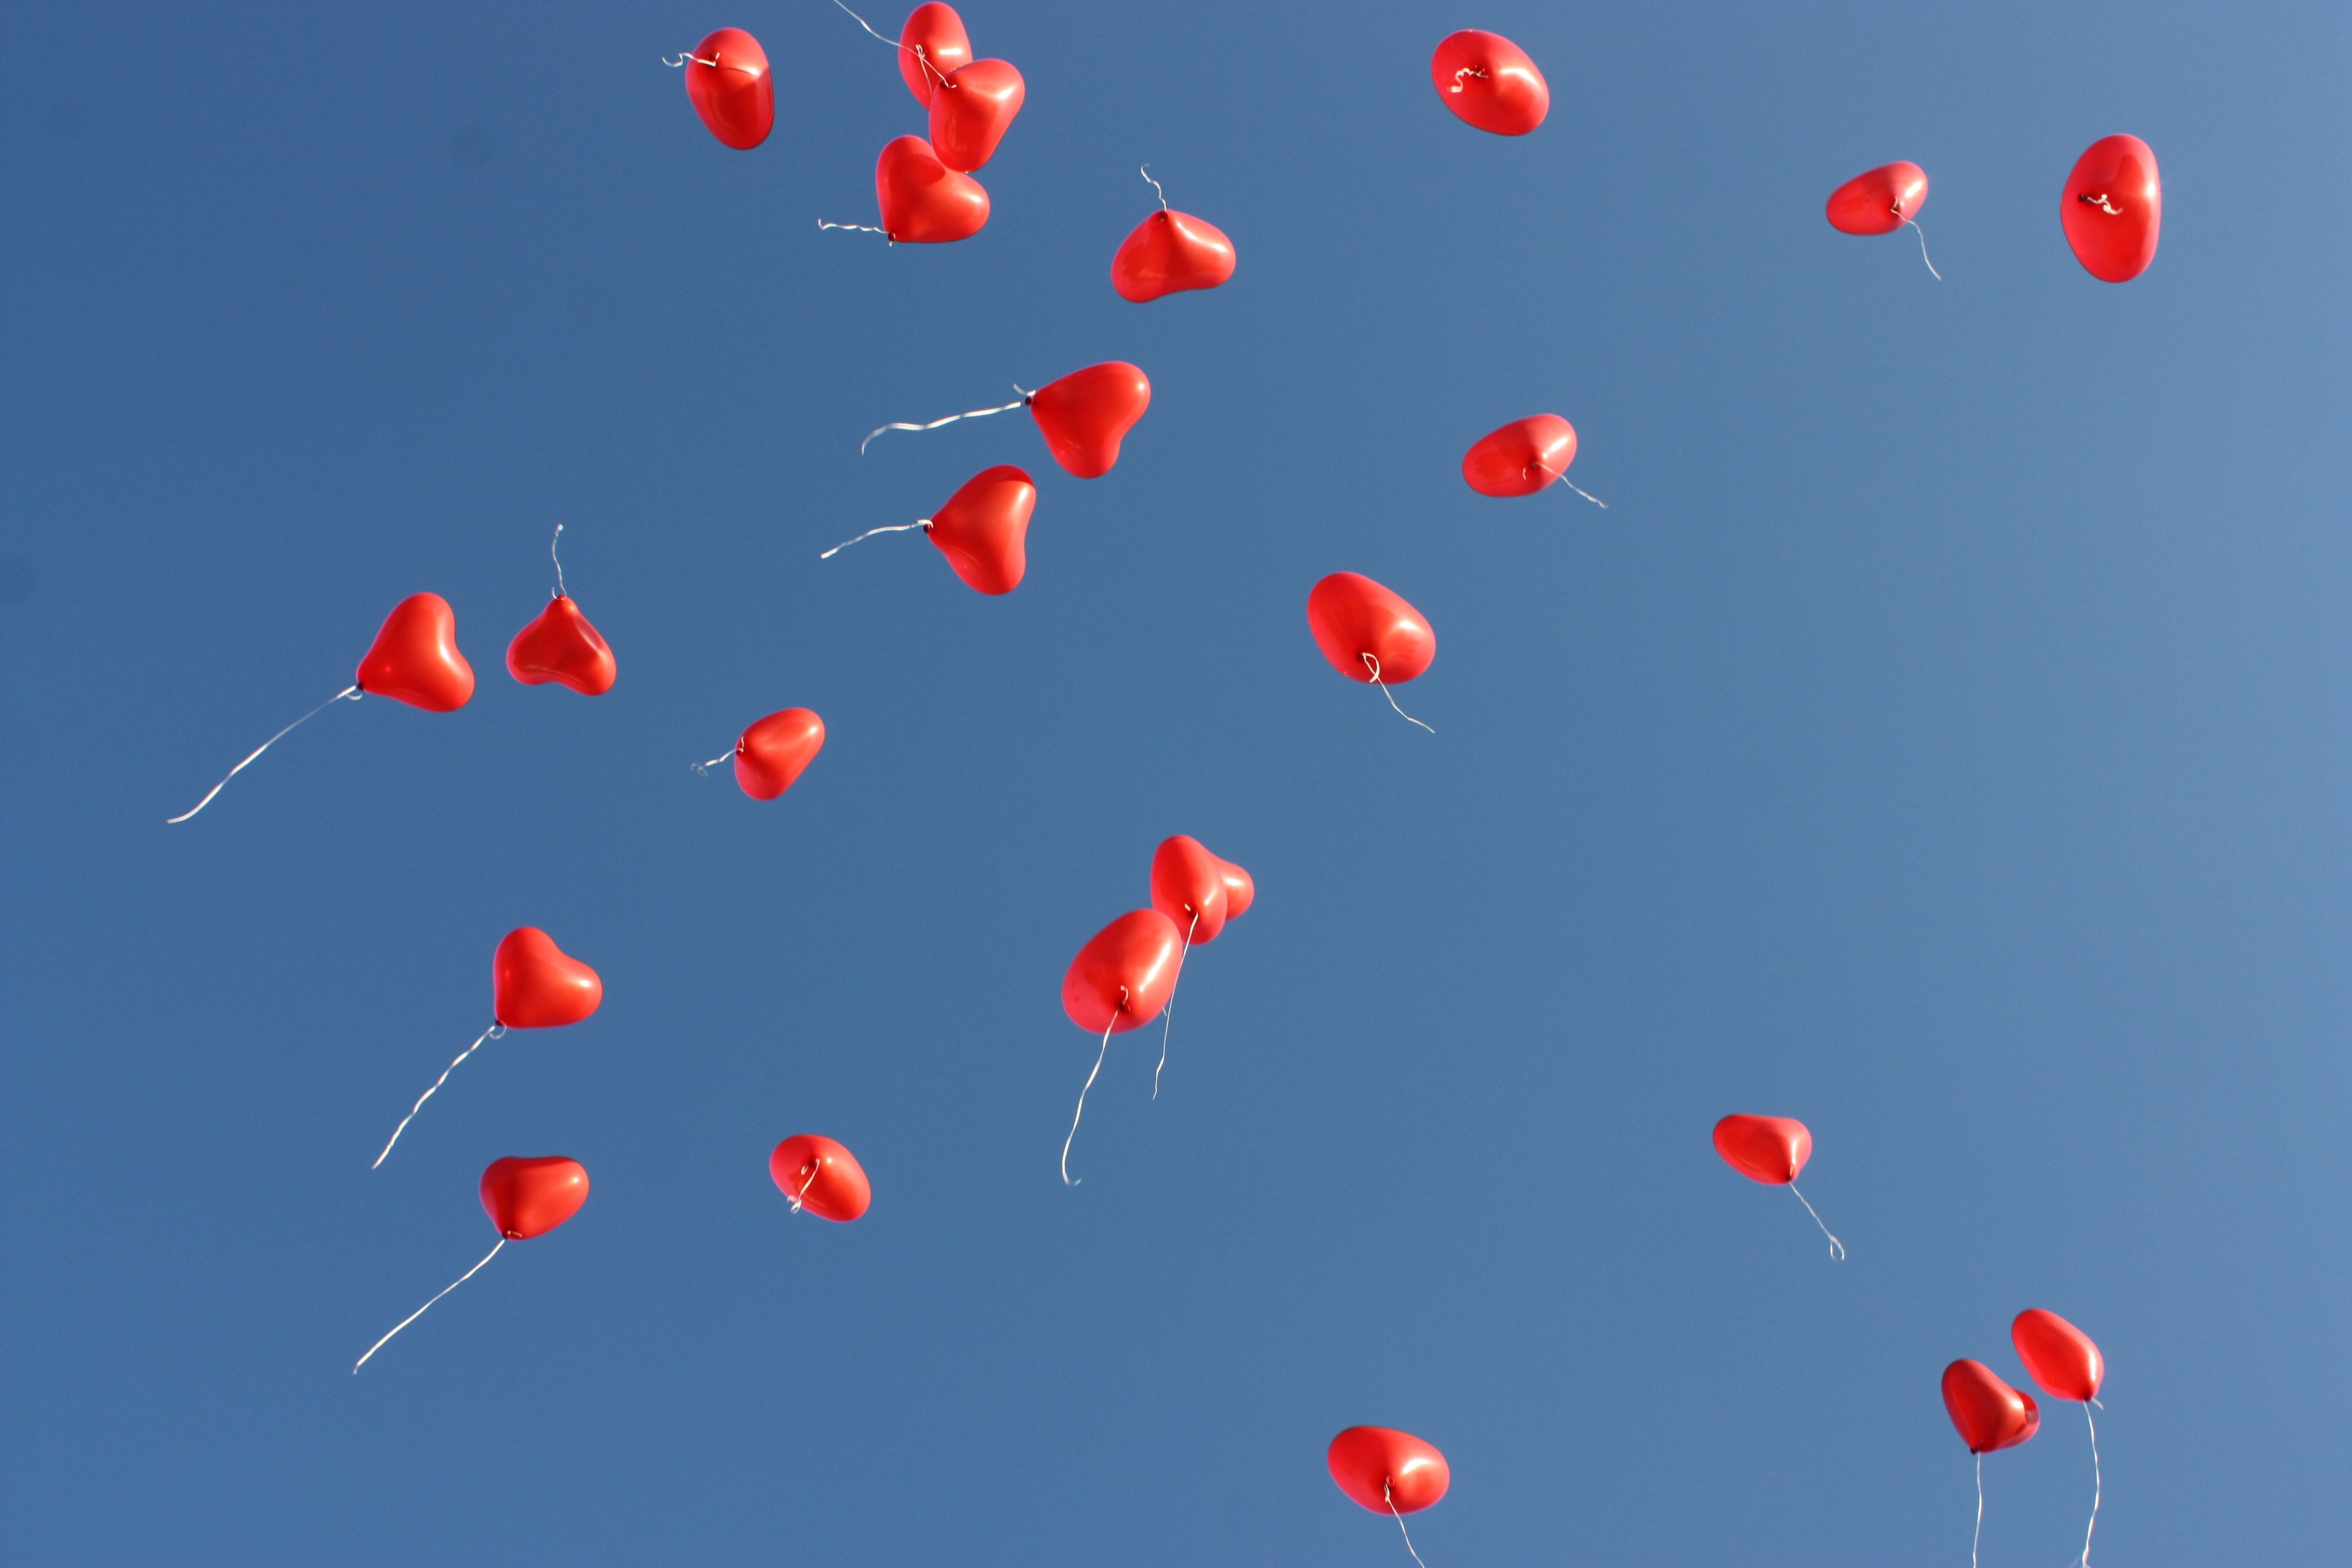
sky, air, balloon, fly, love, heart, line, red, blue, toy, parachute, blue sky, heart shaped, illustration, helium